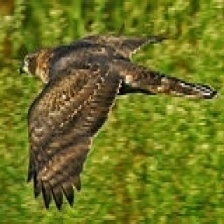
Species: NORTHERN GOSHAWK
Scientific name: ACCIPITER GENTILIS